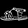
Label: Sandal